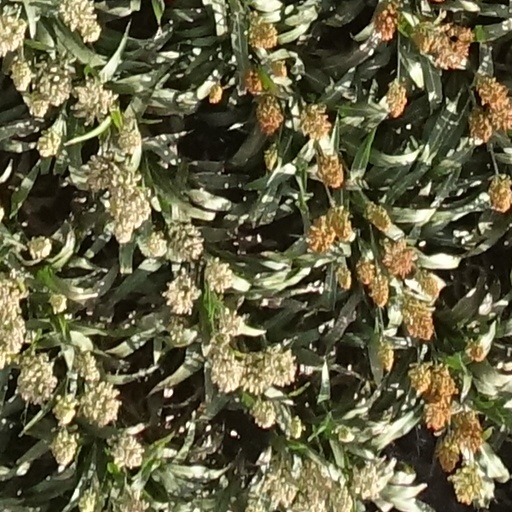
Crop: sorghum